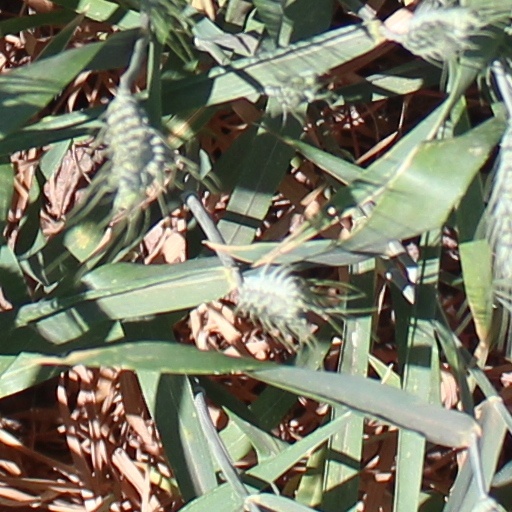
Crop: wheat